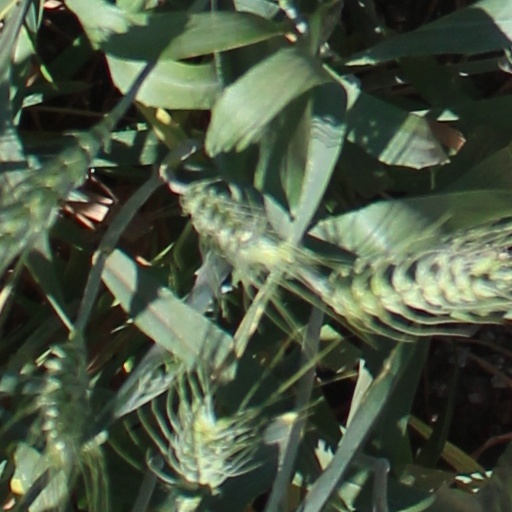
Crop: wheat